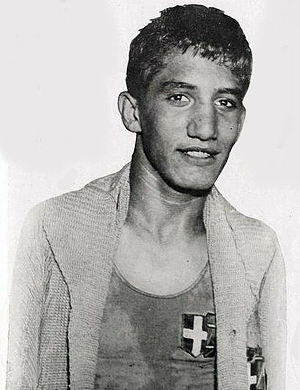
Vittorio Tamagnini
Vittorio Tamagnini var en professionel bokser fra Italien. Under Sommer-OL 1928 vandt han en guldmedalje i vægtklassen bantamvægt.